Philip J. Fahy Memorial Bridge

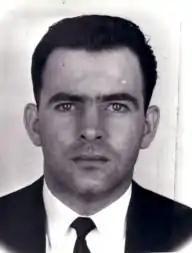
Police officer Philip J. Fahy for whom the bridge was named

On August 29, 1969, Officer Phillip Fahy and his partner Officer Merle Getz were on patrol when they attempted to stop a vehicle driven by a Bebley Wells. After pursuing the vehicle to an area off of the Williams St. Ext. Wells exited his vehicle and immediately fired a shotgun at Officer Fahy, mortally wounding him. Officer Getz was able to return fire, striking Wells several times.